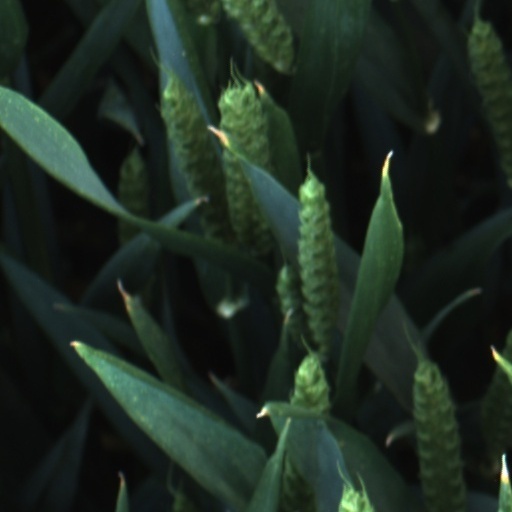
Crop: wheat